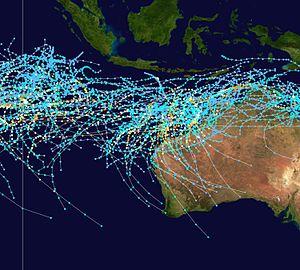
La nomenclature des cyclones tropicaux désigne les noms que prennent les différentes phases dans la vie des cyclones tropicaux. Cet article traite également des termes associés aux cyclones subtropicaux et extratropicaux qui peuvent être à l'origine ou à la dissipation des cyclones tropicaux. Finalement, il liste des noms de tempêtes de certaines saisons cycloniques.
Une alerte cyclonique est un dispositif de sécurité civile visant à protéger les personnes et les biens menacés par un cyclone tropical en les prévenant de l'imminence de l'irruption des phénomènes les plus violents puis en les informant sur la réalité de leur passage au-dessus des zones concernées. Ces bulletins permettent aux autorités civiles de prendre les mesures nécessaires dont l'évacuation des zones côtières, l'ouverture d'abris, la mise en alerte des services médicaux, etc. Chaque pays pouvant être affecté par de tels systèmes a développé son propre code pour les alertes cycloniques. Par exemple, dans les départements outre-mer de France, le niveau d'alerte est relié à un code de couleurs alors qu'en Amérique du Nord on a des veilles et des alertes météorologiques.